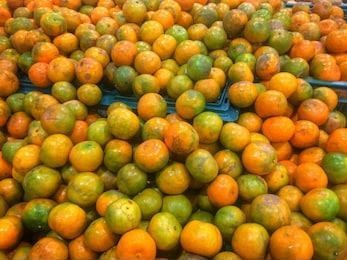
Label: mandarine